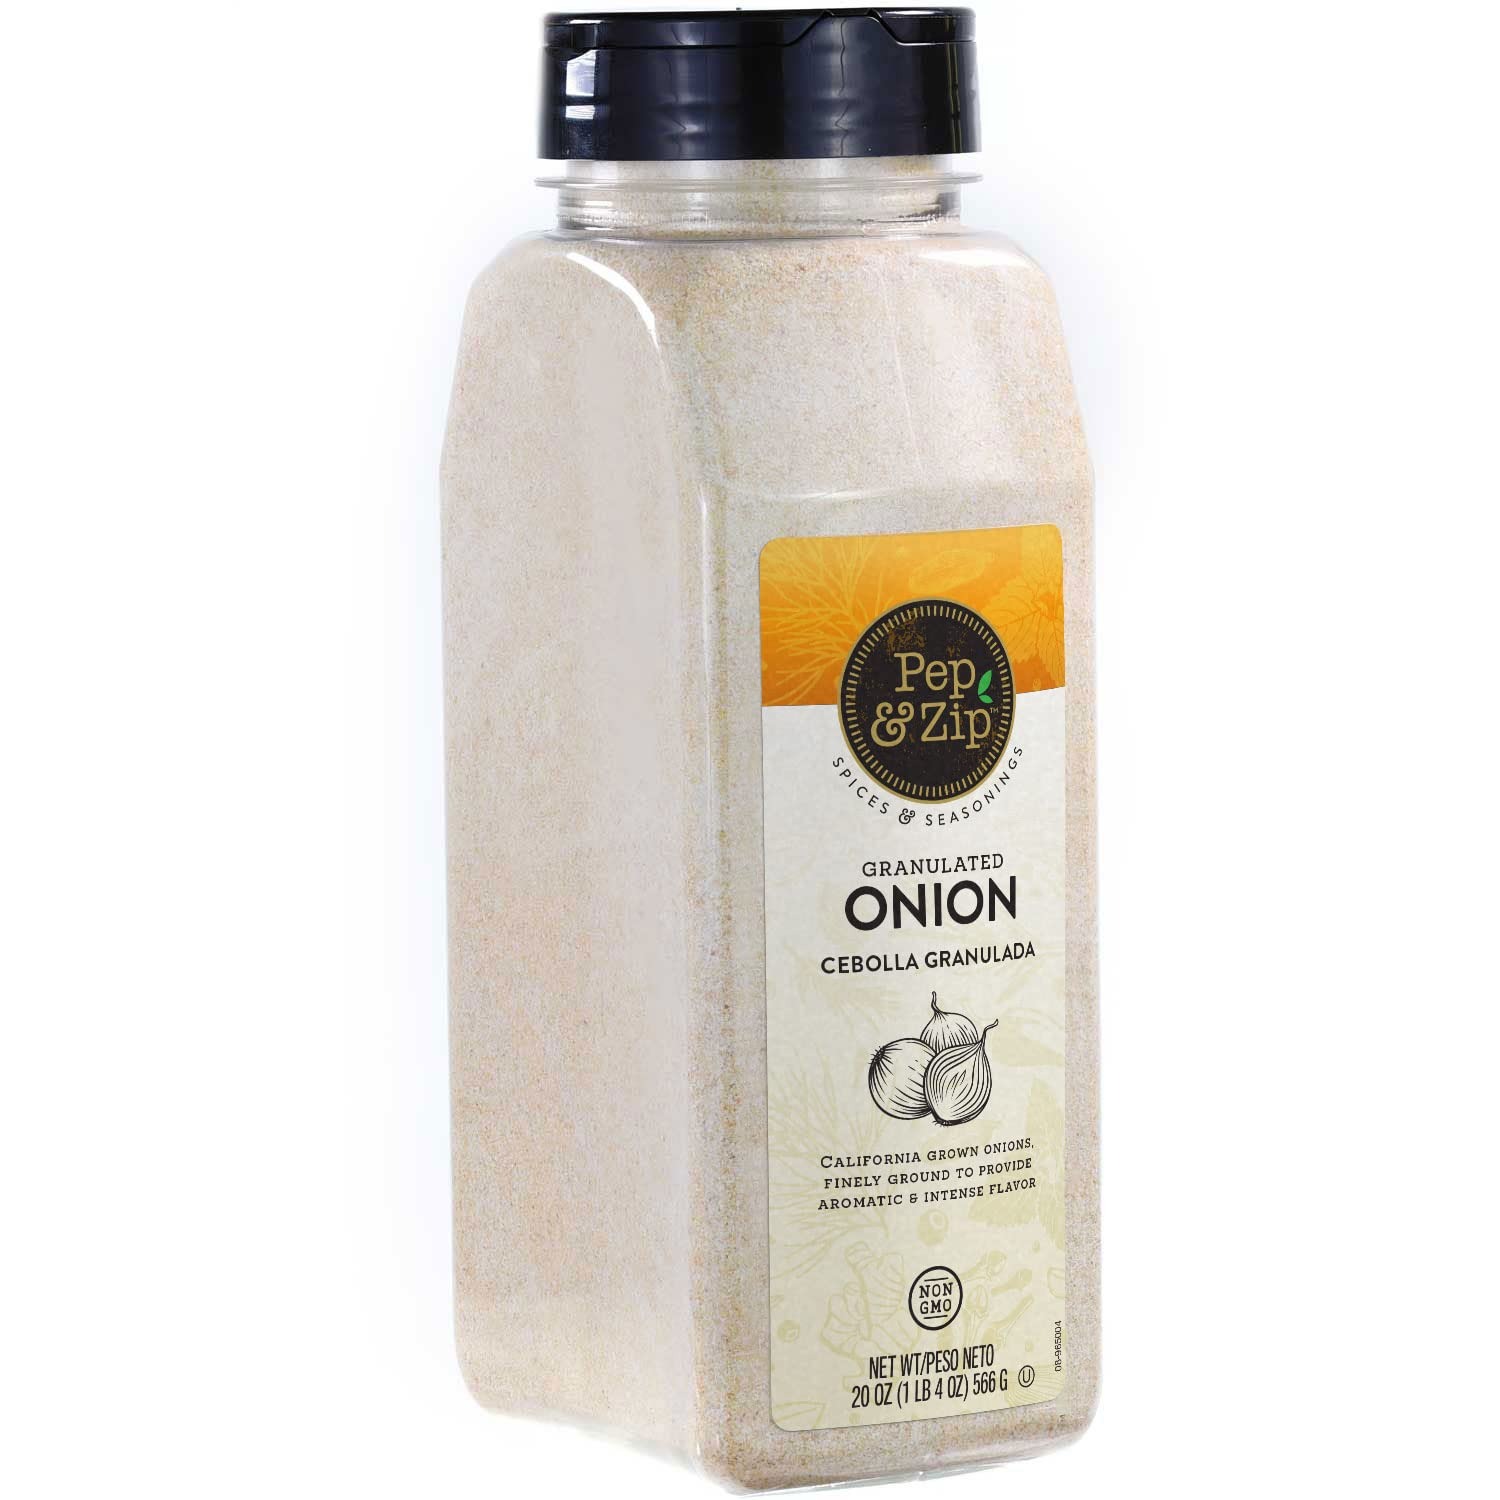
Item Name: Pep and Zip Granulated Onion/Cebolla Granulada, Non-GMO, Kosher, 20 oz
Bullet Point 1: Granulated Onion: With a coarser grind and more robust flavor than onion powder, it works in most recipes that calls for dried or fresh onions; Great for meat, poultry, fish, potatoes, pasta, soups, marinades and more
Bullet Point 2: Non GMO Kosher Certified Vegetarian Sourced from growing regions Packed in California, USA facility, meeting BRCGS and GFSI Food Safety standards Comes in a durable club sized PET bottle with flip top spice cap for easy dispensing and easy to grip bottle
Bullet Point 3: Sustainable Sourcing: We work with farmers to encourage organic soil inputs to increase soil fertility and improve water retention, ensuring sustainable and environmentally friendly farming practices
Bullet Point 4: A World of Flavor: We carry a full range of herbs, spices and seasoning blends, from ground paprika and granulated garlic to lemon pepper, garlic salt and much more.
Bullet Point 5: Bring your culinary creation to the next level, add Pep & Zip!
Product Description: Pep & Zip, cebolla granulada, cebollas cultivadas en California, finamente molidas para brindar un sabor aromático e intenso. ¿Está buscando cantidades flexibles de especias para el servicio de alimentos listas para usar? Consulte nuestra línea más nueva de especias para el servicio de alimentos Pep and Zip. Sabemos que los chefs se preocupan por la calidad superior y el delicioso sabor y el sorprendente aroma que la acompaña. Es por eso que creamos una línea completa de especias y condimentos centrándonos precisamente en eso.
Value: 20.0
Unit: Ounce

Price: 11.99